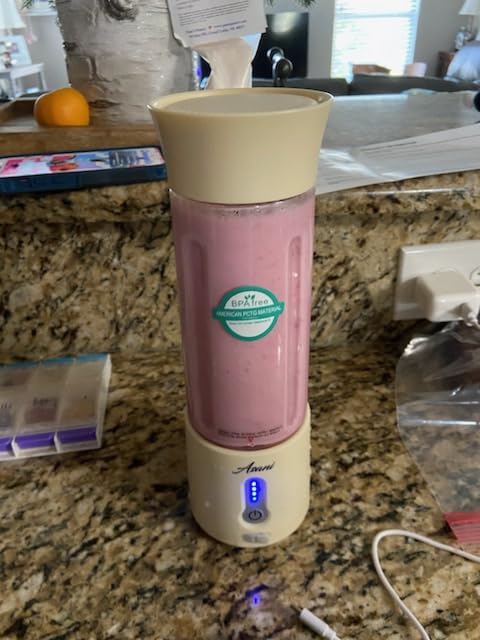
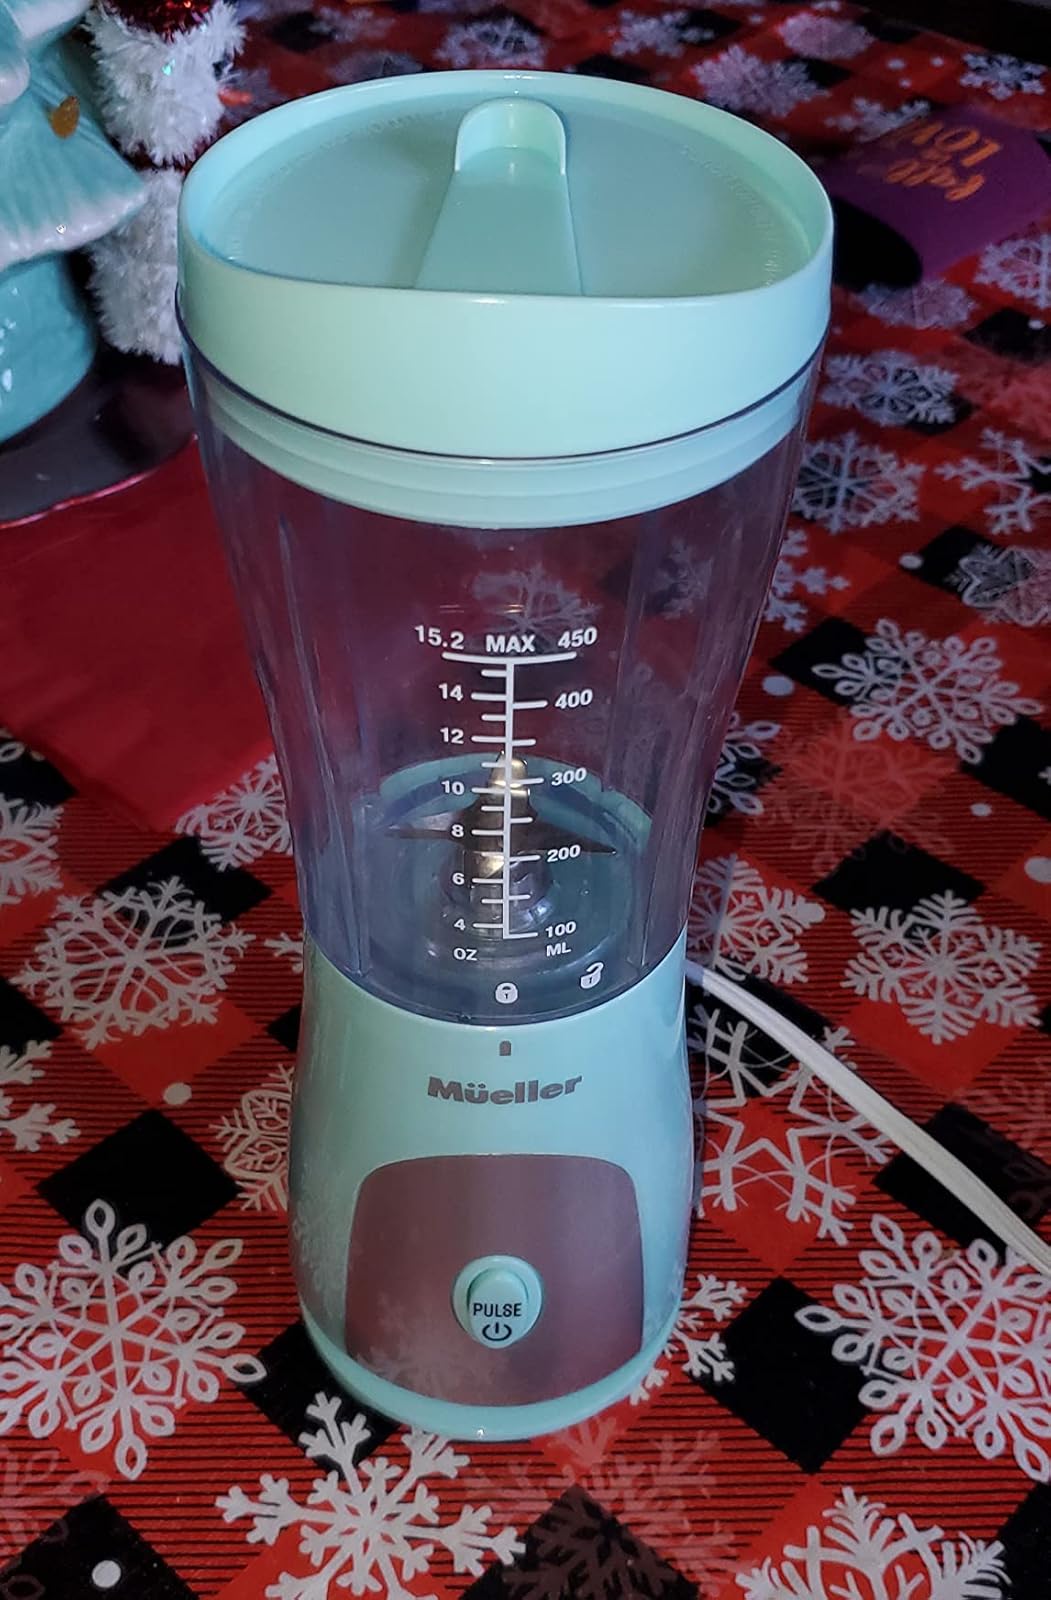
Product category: items_blender
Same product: no